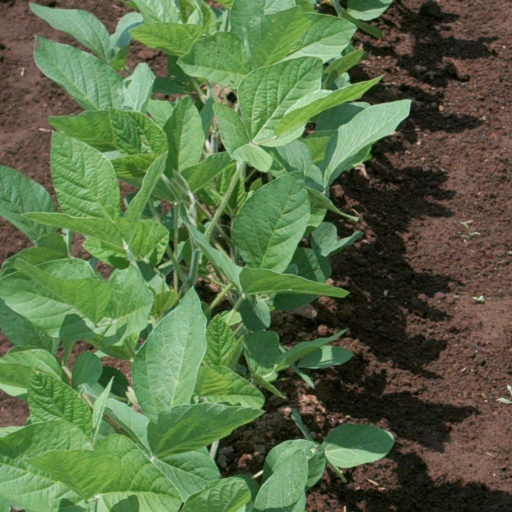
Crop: soybean